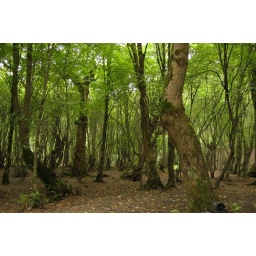
Gnarled and twisted trees in the forest above Gorgan.